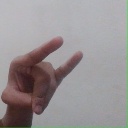
अक्षर: च